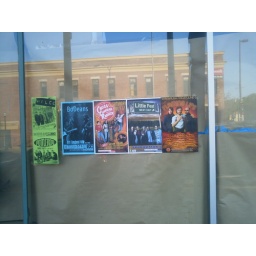
window 4 39th and boradway se corner pipeline (old starbucks) VERY busy corner in bar district